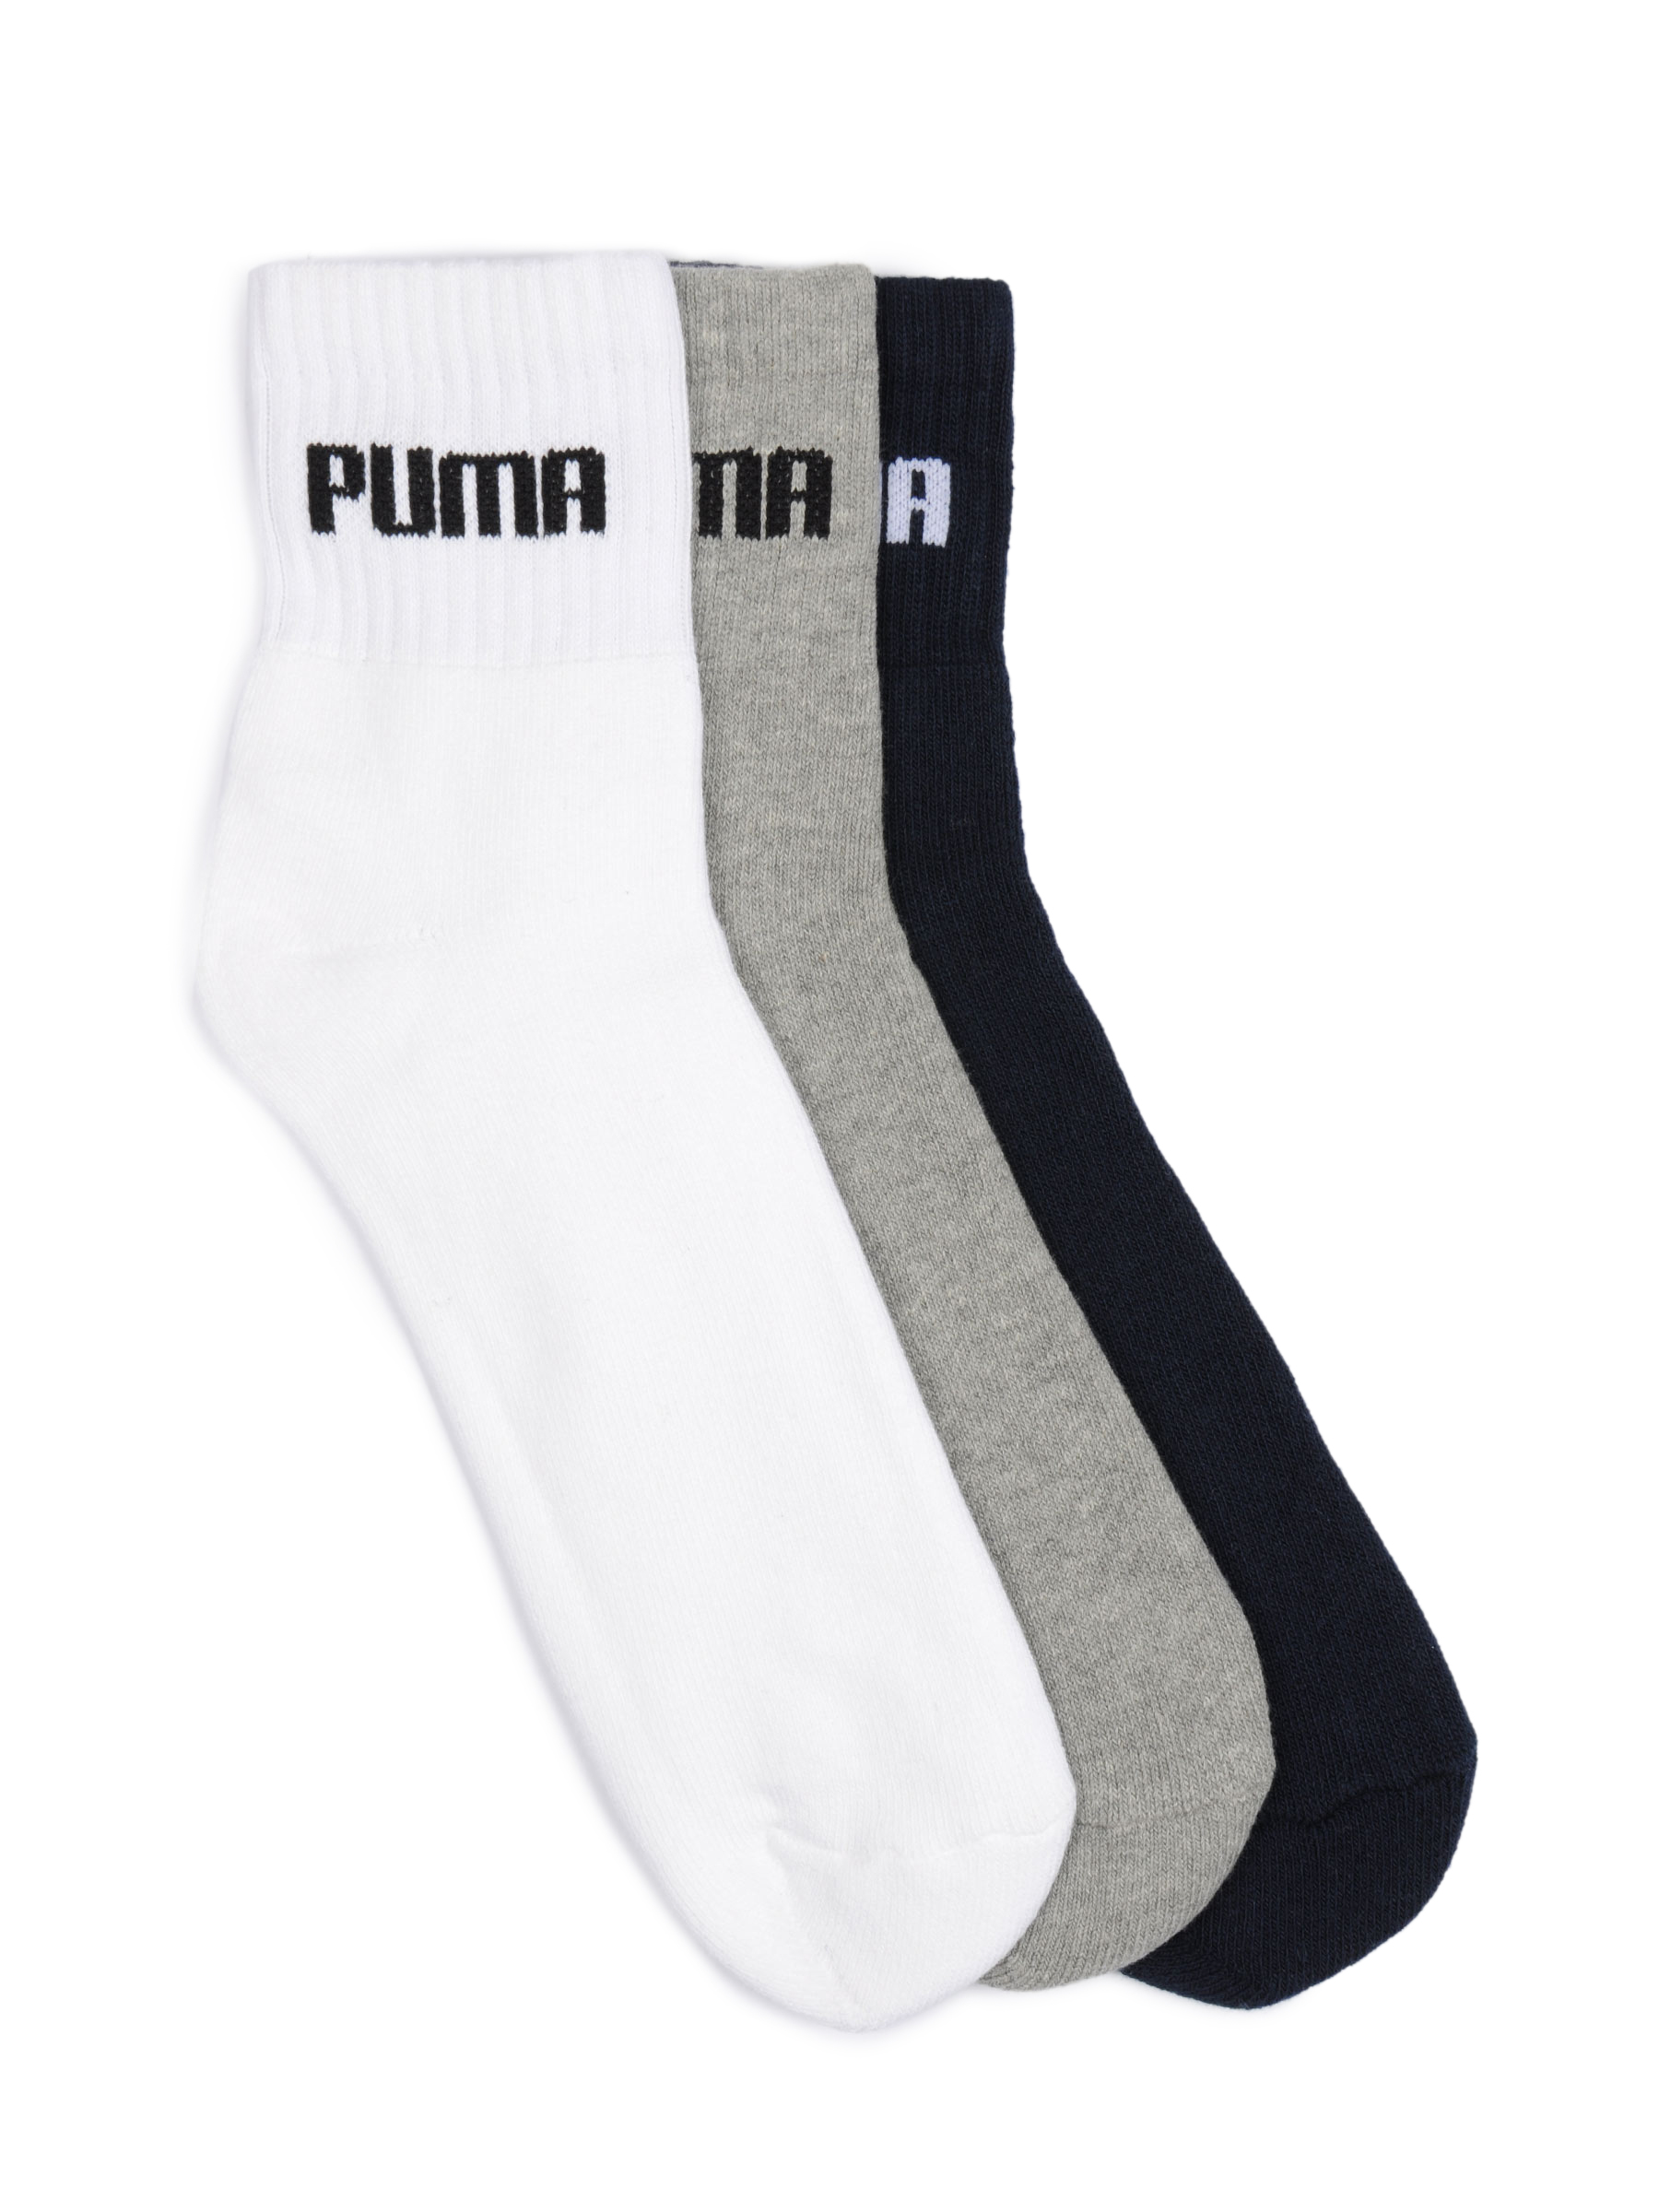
Puma Men Sport Quarters Pack of 3 Socks
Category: Accessories / Socks / Socks
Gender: Men
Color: White
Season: Fall 2011
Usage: Sports